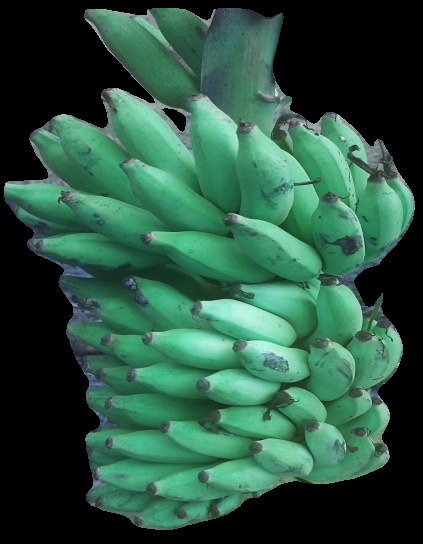
Variety: elakki-bale
Grade: grade2